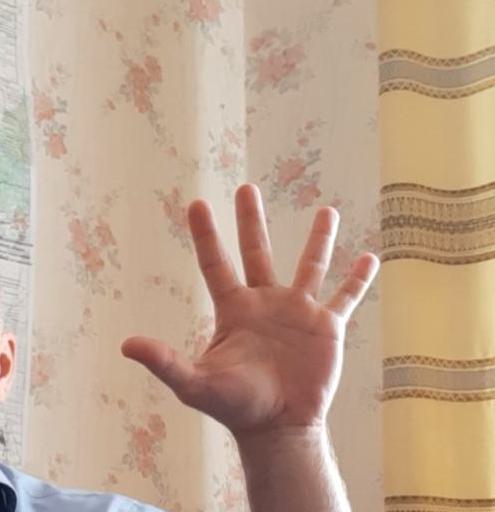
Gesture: palm